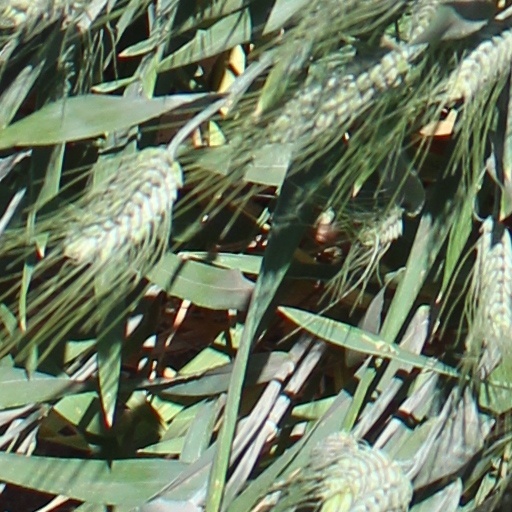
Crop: wheat